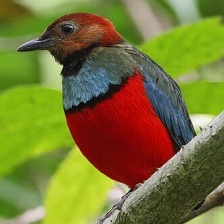
Species: RED BELLIED PITTA
Scientific name: PITTA ERYTHROGASTER